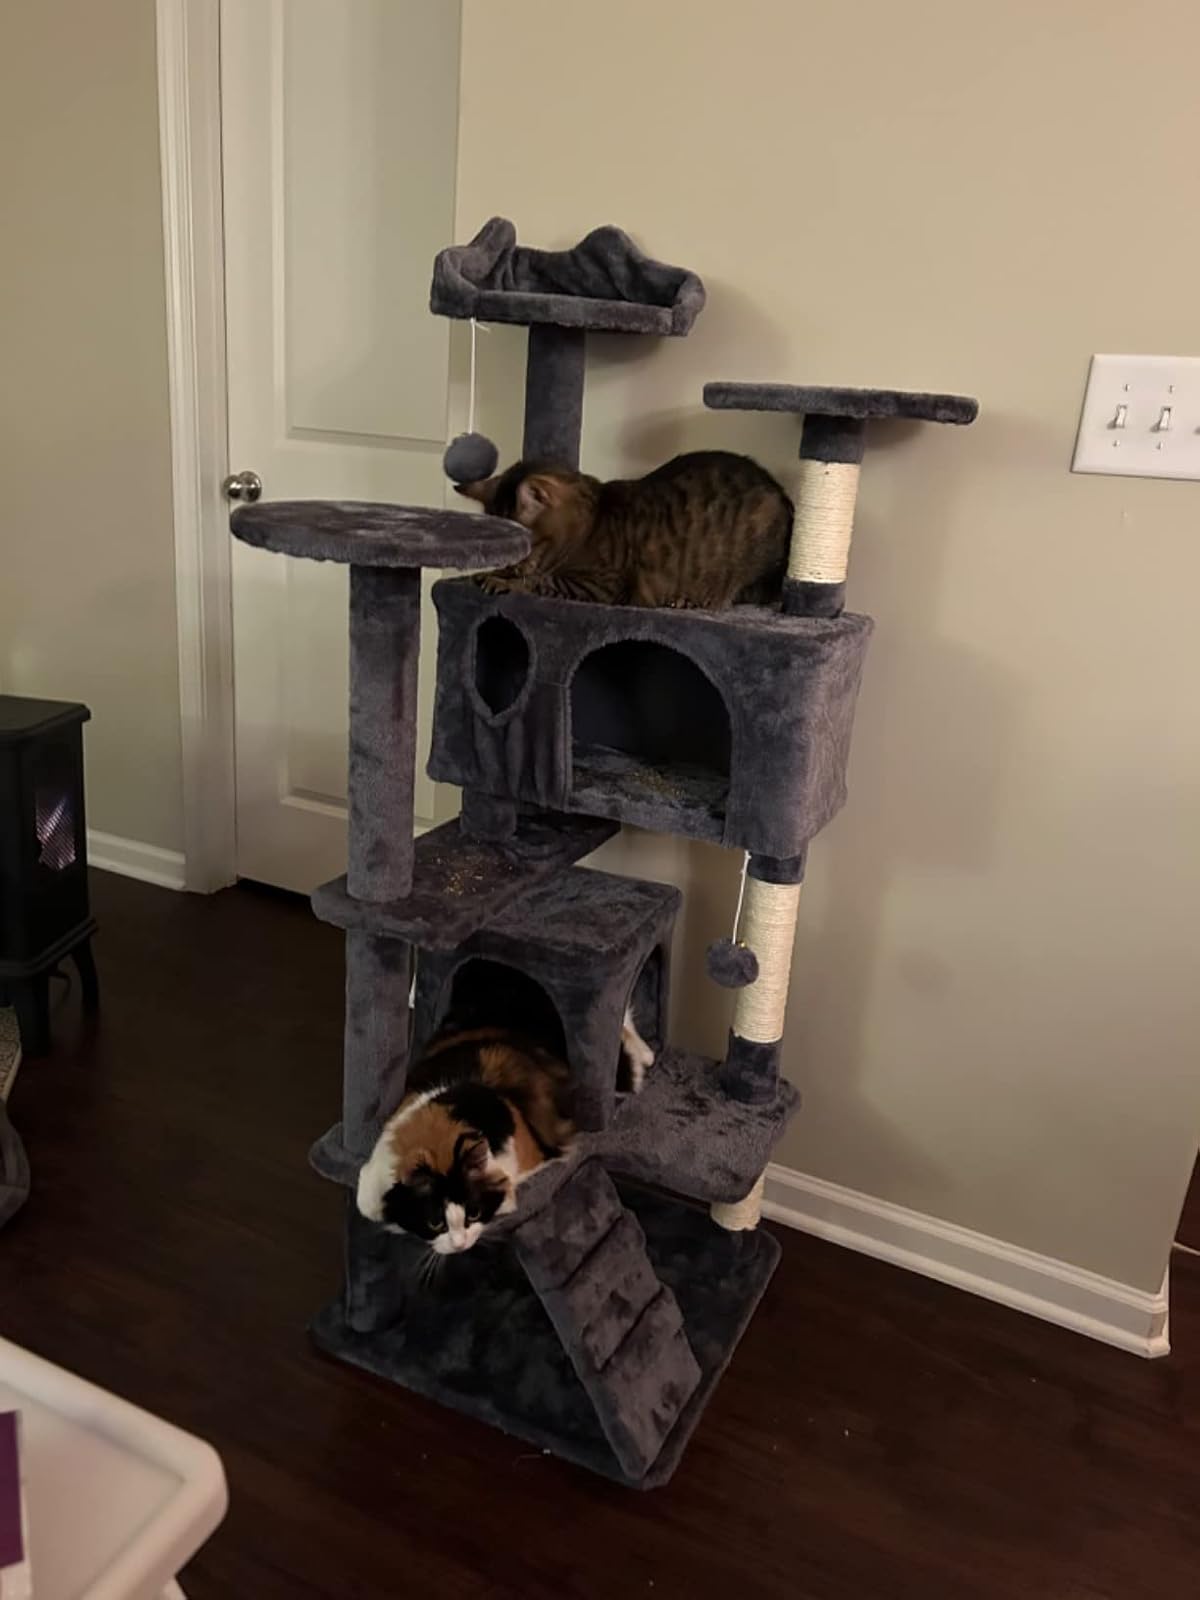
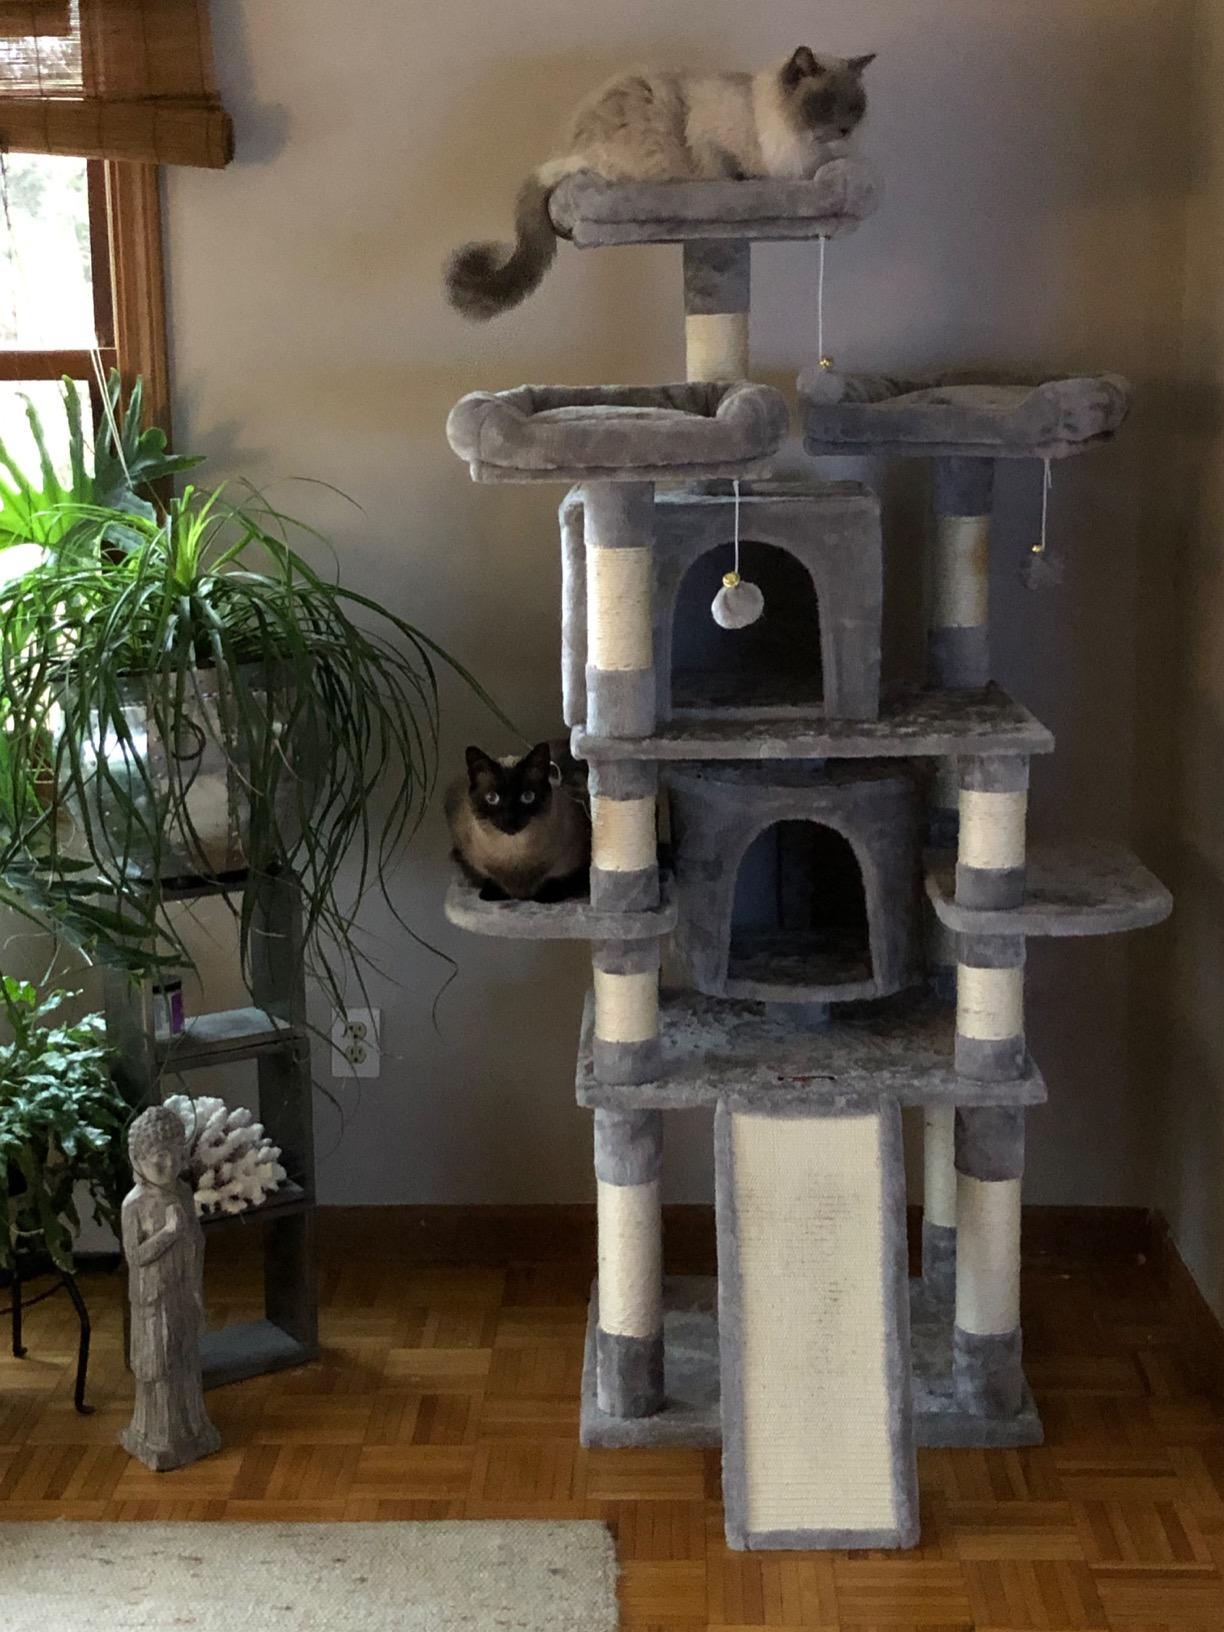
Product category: items_cat tree
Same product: no